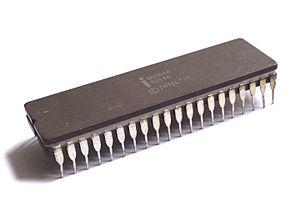
Un processeur Intel D8085A.
L'Intel 8085 est un microprocesseur 8 bits fabriqué par Intel au milieu des années 1970.